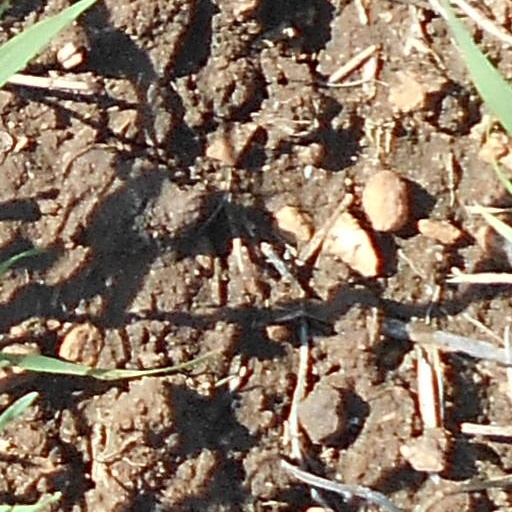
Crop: wheat